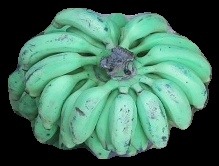
Variety: elakki-bale
Grade: grade3